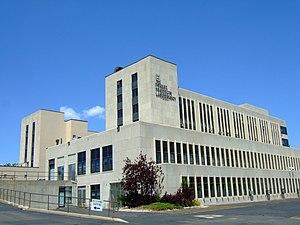
Le Laboratoire des produits forestiers, en anglais Forest Products Laboratory, est le laboratoire national de recherche du service des forêts du département de l'Agriculture des États-Unis, basé à Madison, dans le Wisconsin.